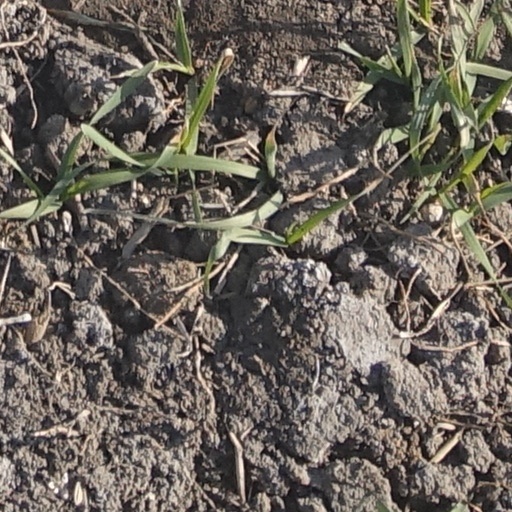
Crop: wheat